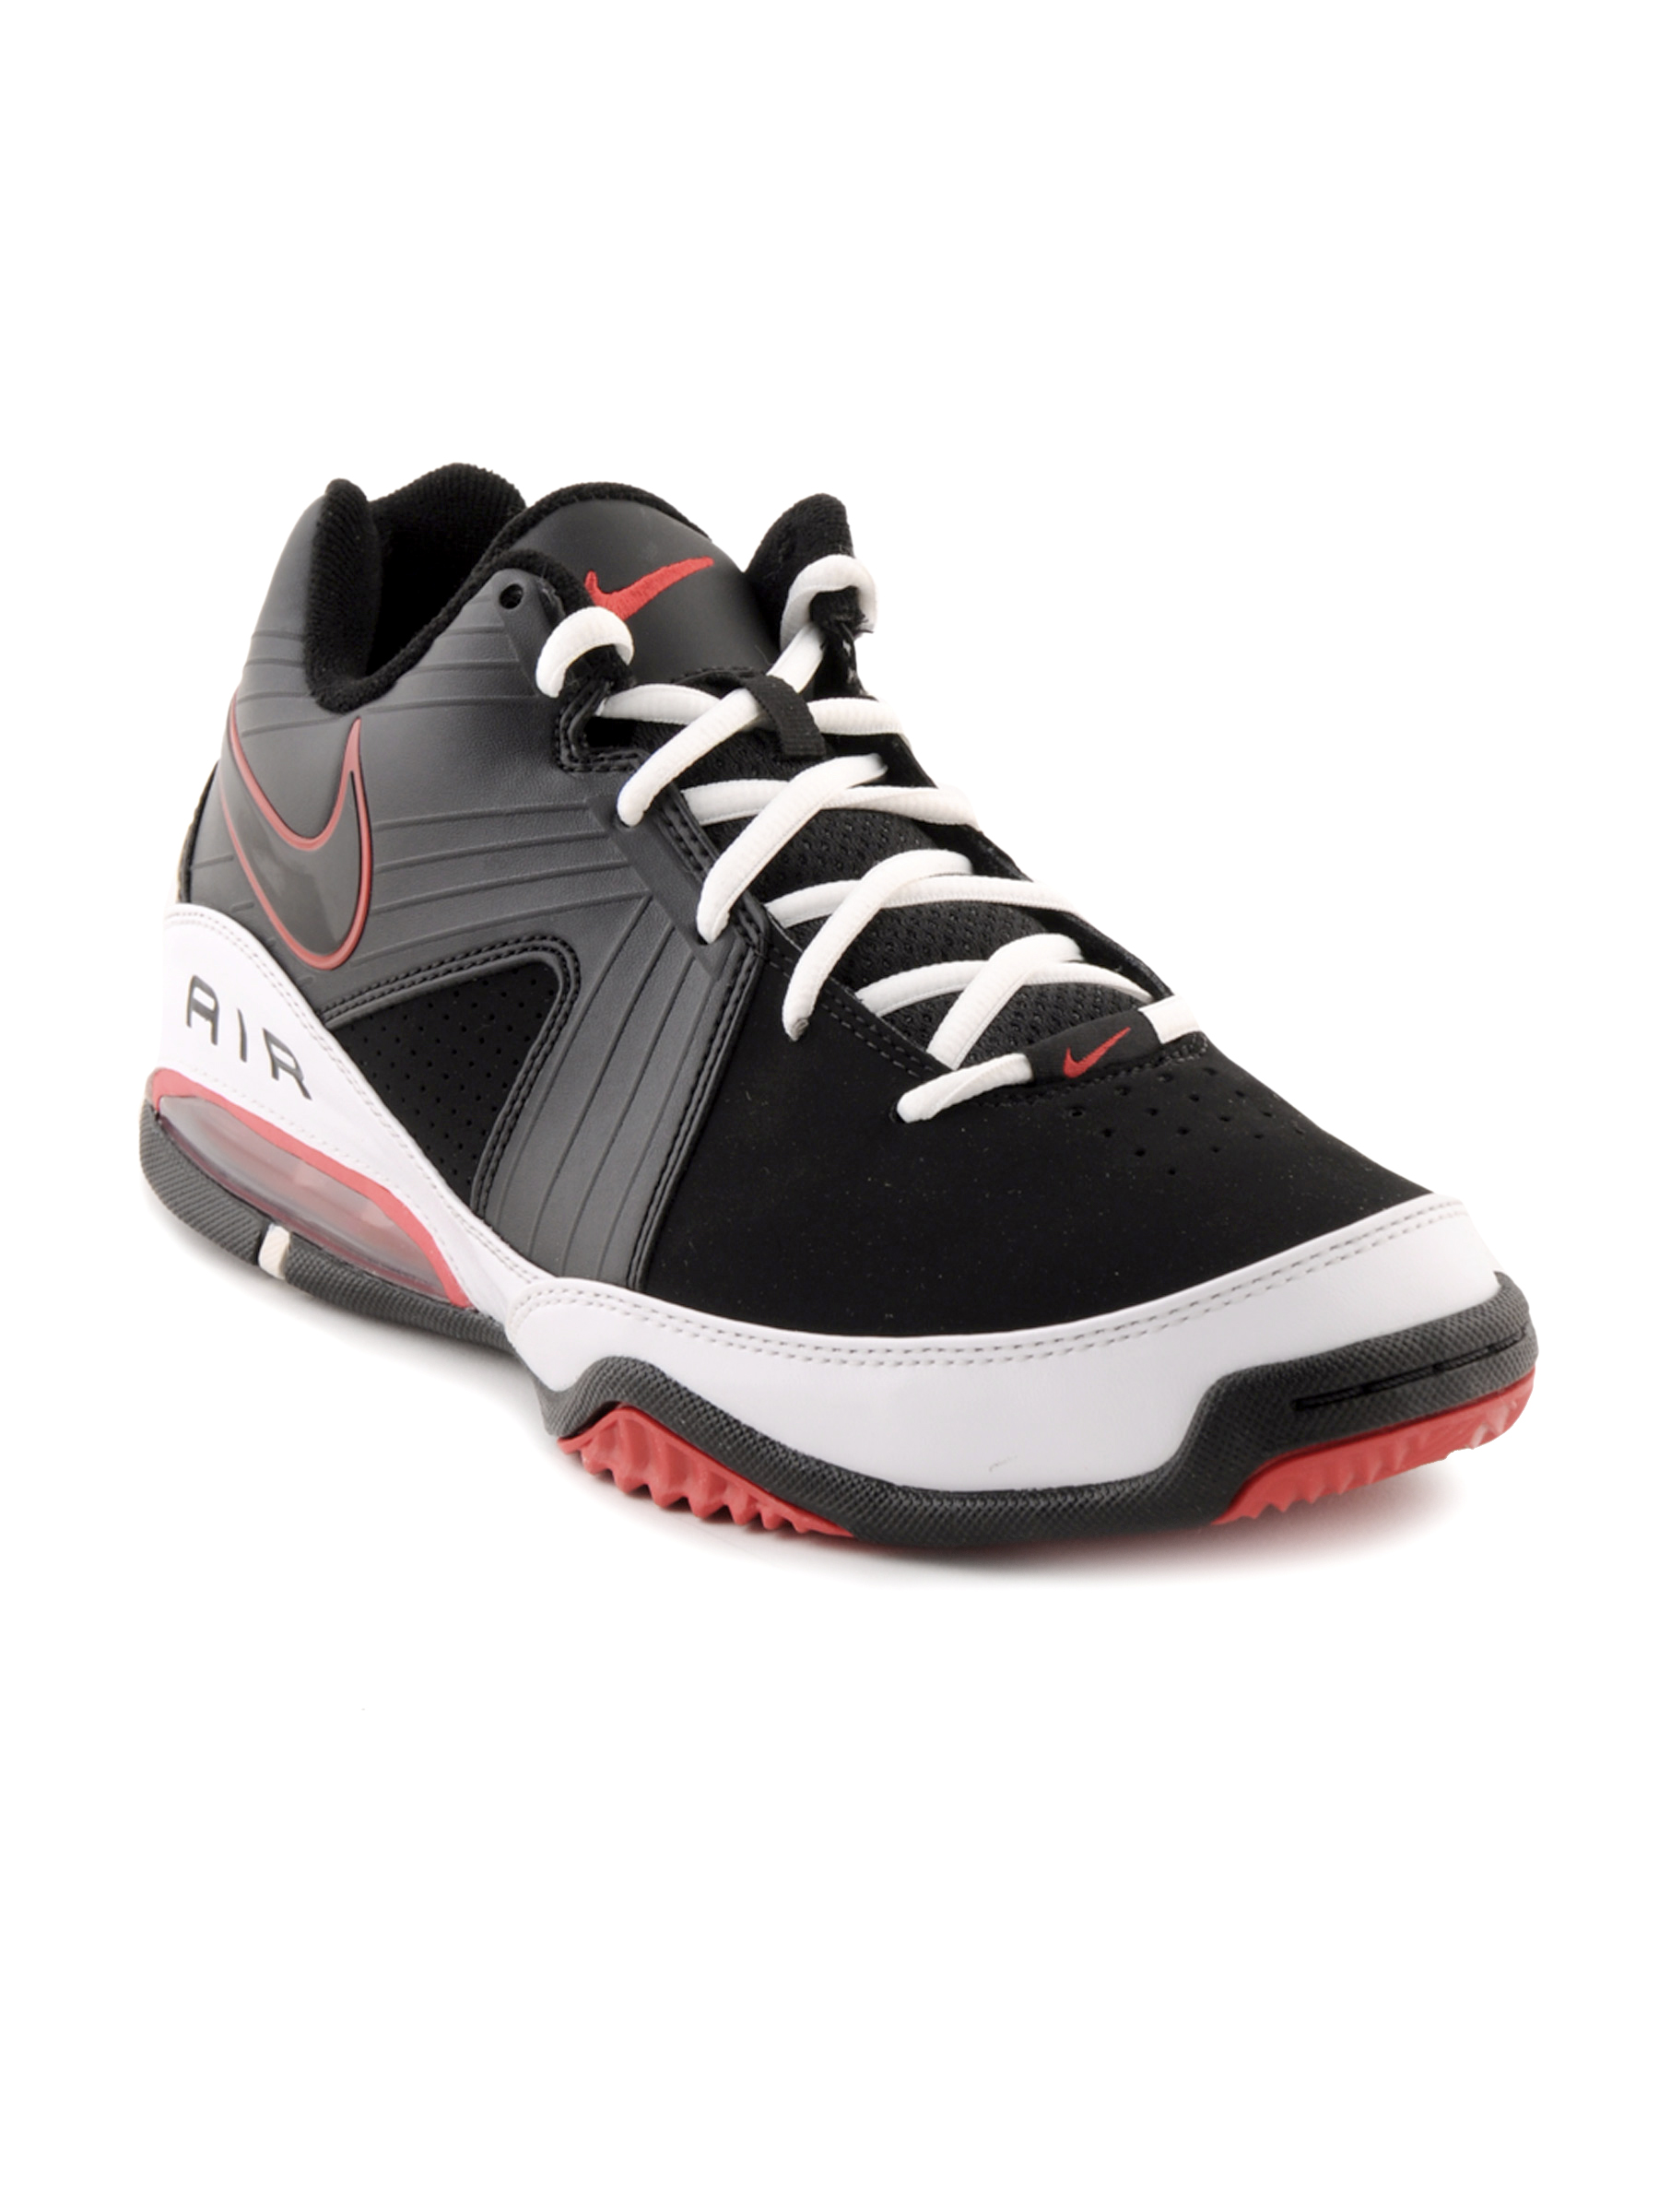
Nike Men Air Max Quarter Black Sports Shoes
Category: Footwear / Shoes / Sports Shoes
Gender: Men
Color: Black
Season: Fall 2011
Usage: Sports